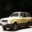
Label: automobile